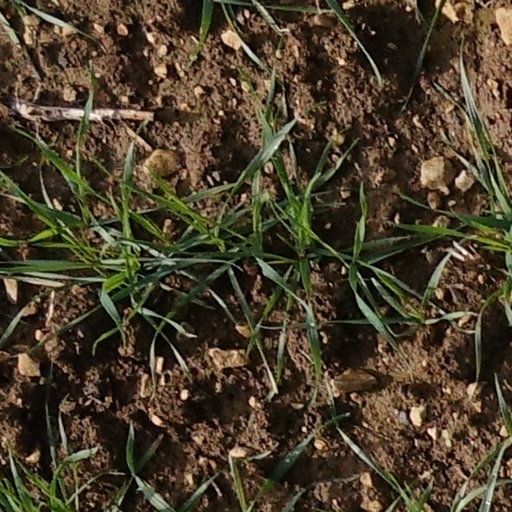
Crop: wheat